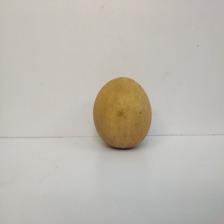
Size: Large